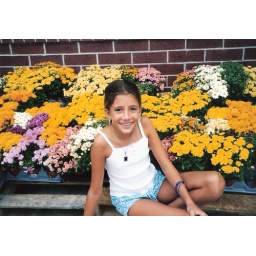
flower girl in front of Uncle Mark's fabulous supermarket 03